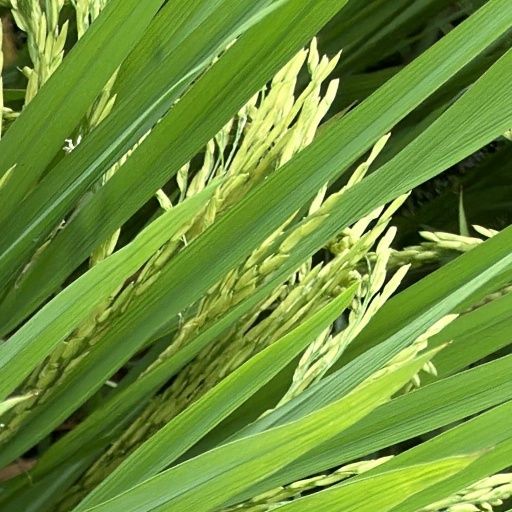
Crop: rice